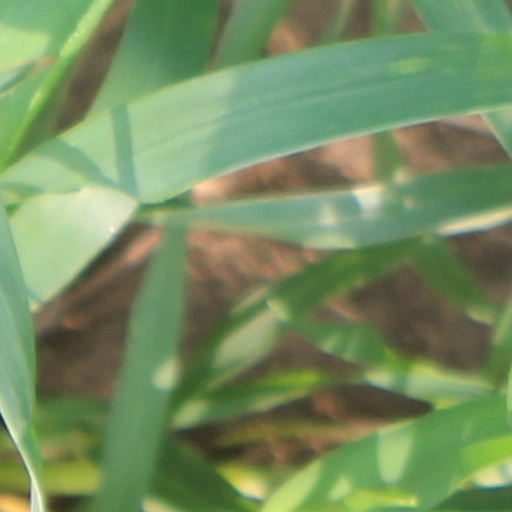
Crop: wheat